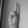
ASL letter: U